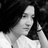
Emotion: sad